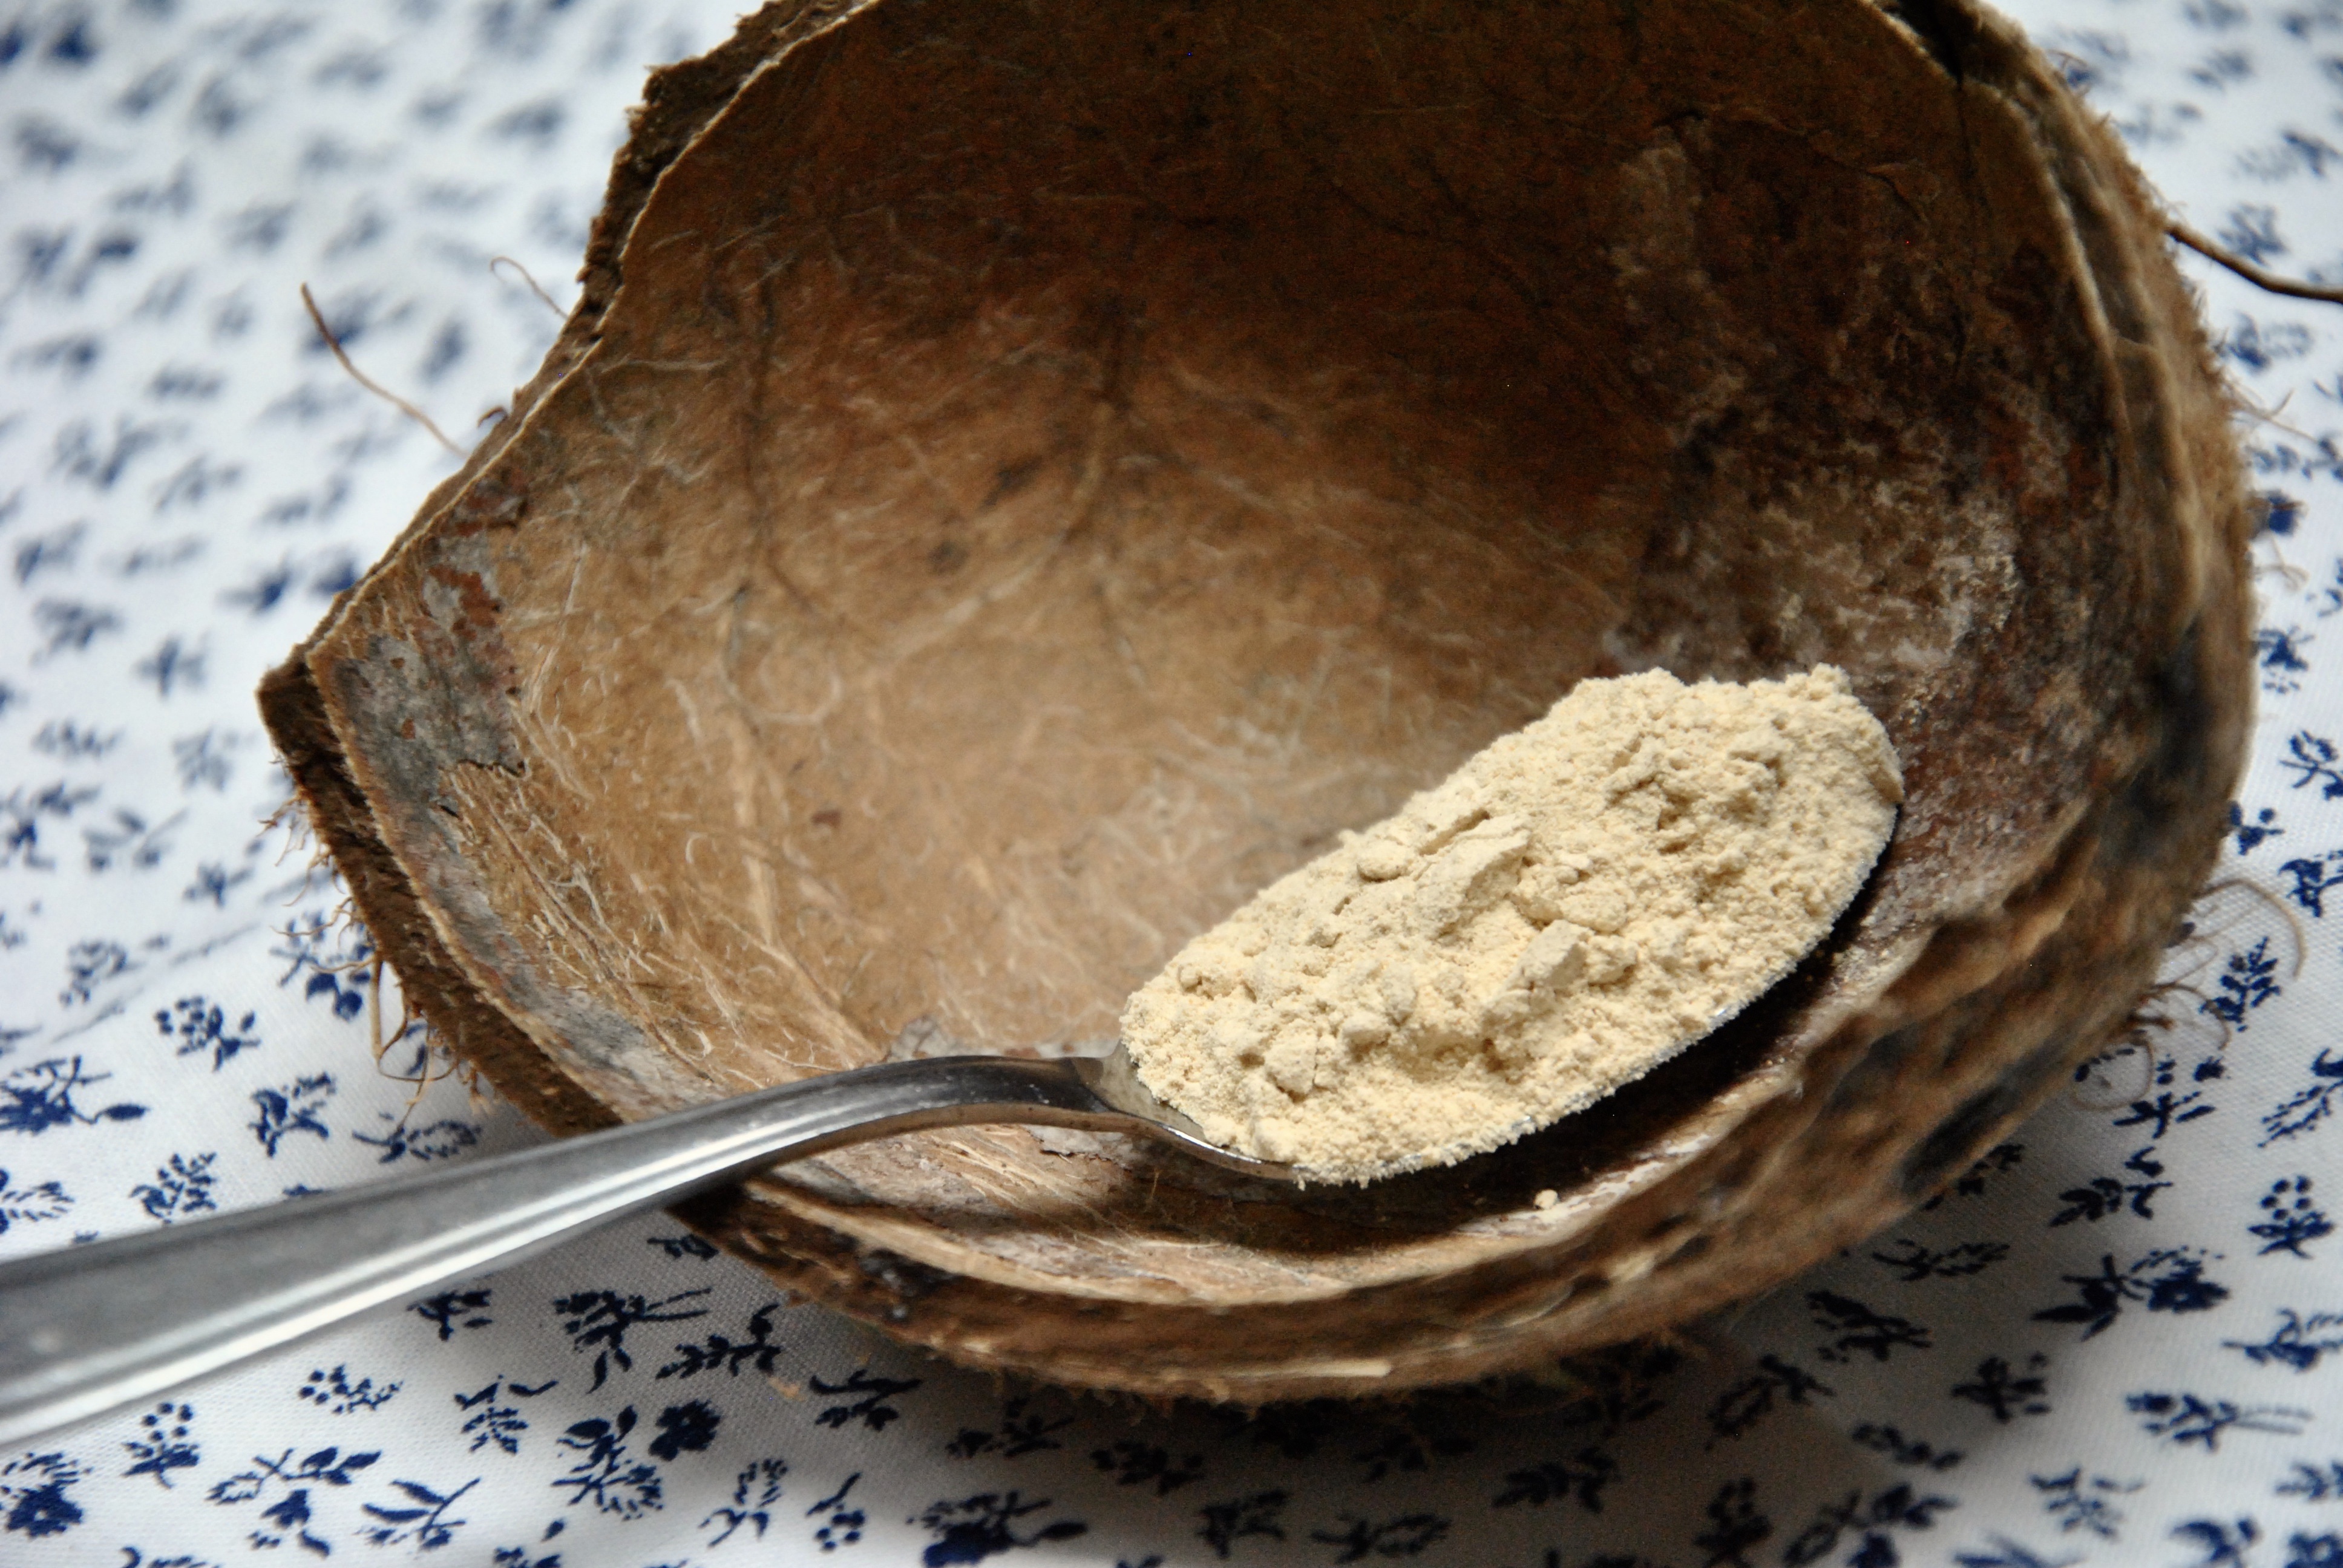
food, produce, powder, breakfast, baking, bread, spoon, coconut, baked goods, rye bread, maca, grass family, macapoeder